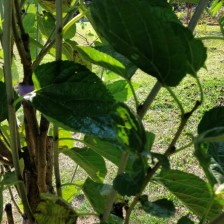
Variety: BlackOodTurkey